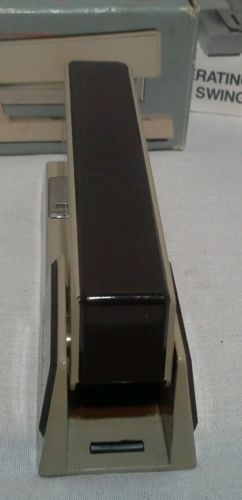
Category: stapler